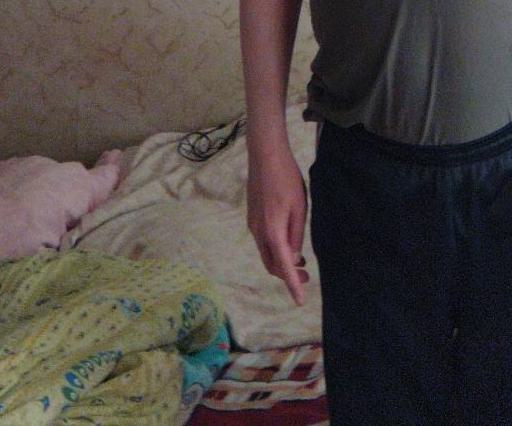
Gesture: no_gesture